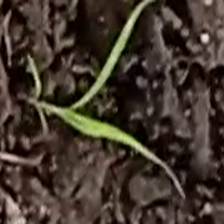
Weed species: Digitaria_SP_(Digitaria Sanguinalis )